Lithuanian cuisine

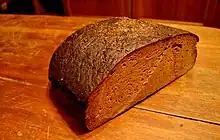
"Ruginė duona", dark rye bread

The earliest mentions of food and agriculture of the Baltic people (Aestii) and related customs comes from Tacitus circa 98 AD: "they cultivate grain and other crops with a perseverance unusual among the indolent Germans."